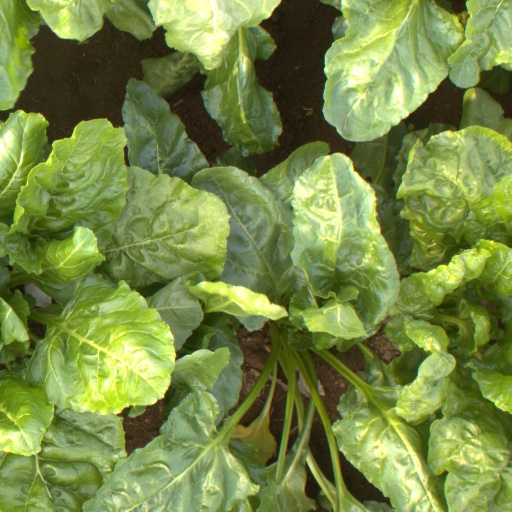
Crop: sugar beet